Robert H. Liebeck

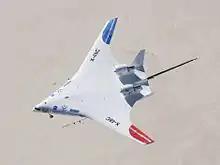

Liebeck's designs include propellers, wind turbines. wings for racing cars that have won the Indianapolis 500 and the Formula One World Championship, the wing for NASCAR's "Car of Tomorrow," the keel for the America³ yacht which won the 1992 America's Cup, and the wing for a World Championship aerobatic airplane